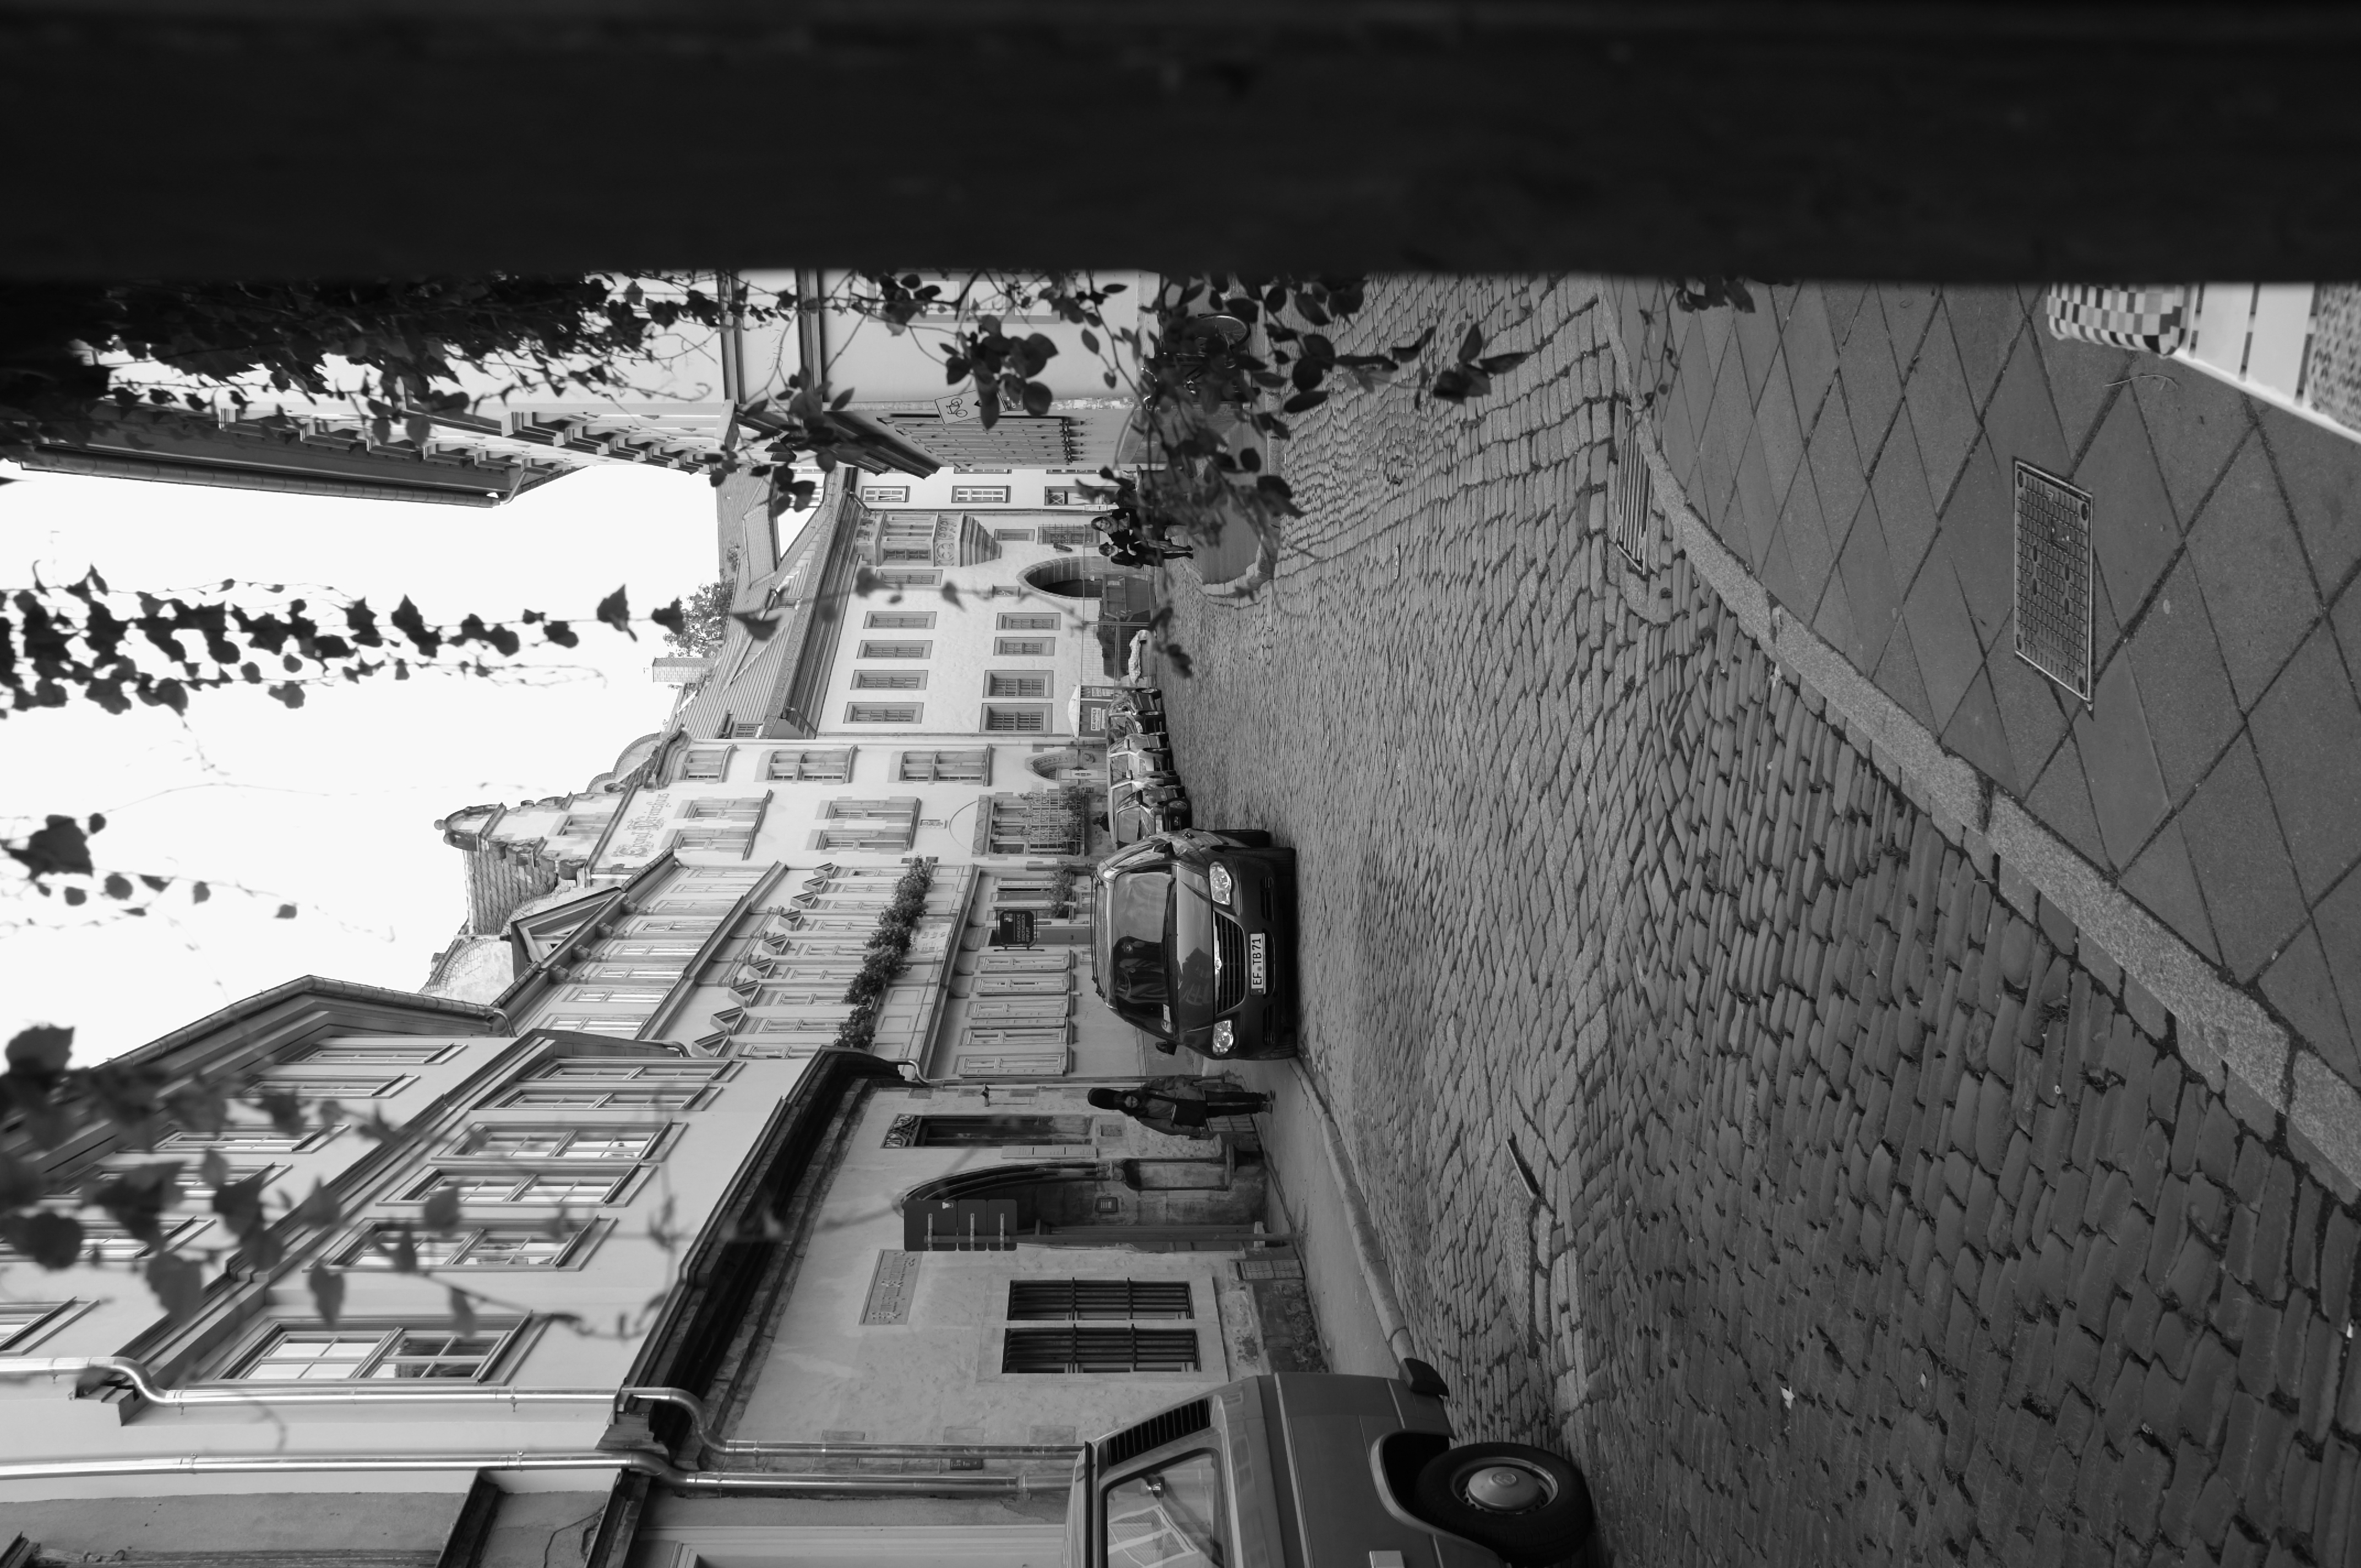
black and white, road, street, photography, town, alley, black, monochrome, lane, infrastructure, photograph, shape, erfurt, neighbourhood, th ringen, road surface, urban area, monochrome photography, residential area